Mariela Castro

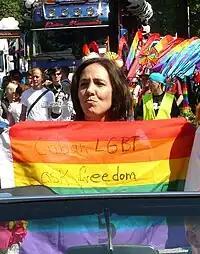
Mariela Castro at the 2010 Pride parade in Hamburg

In 2004, Castro met with a group of transgender people that sought assistance from her. In 2005, Castro proposed a project to allow transgender people to receive sex reassignment surgery and change their legal gender. The measure became law in June 2008 which allows sex change surgery for Cubans without charge. Since the project proposal became law, the National Commission for Comprehensive Attention to Transsexual People has attended to more than 120 applications and has performed nearly a dozen surgeries.